Flaris LAR01

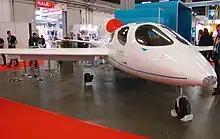
Flaris LAR01

During the 2013 reveal at the Paris airshow, it was stated that an initial prototype of the aircraft would fly later that same year, as well as speculation on the delivery of a batch of 20 aircraft during 2014. During March 2014, the non-flying first prototype was being used for non-destructive load testing, while the second prototype was announced as being intended to perform the type's maiden flight later that year; however, it was acknowledged at the time that there was a lack of certainty over exact dates. The order book is intended to be opened shortly after the maiden flight taking place. By May 2014, the company was already in the process of establishing an assembly line for the type, as well as beginning the construction of the third and fourth prototypes.